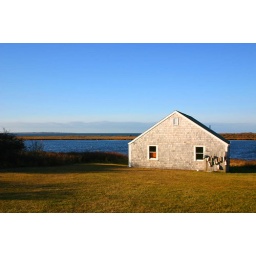
boat house in madaket